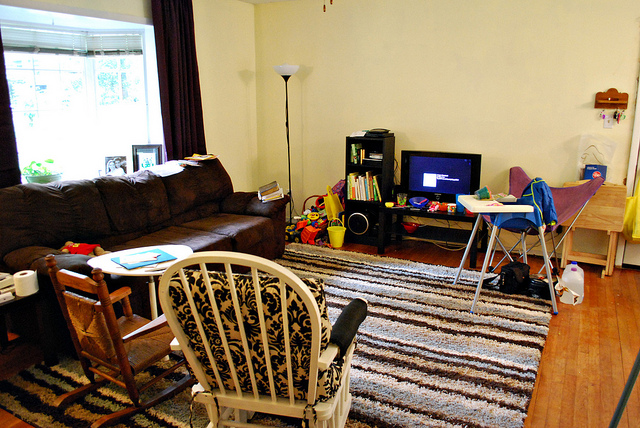
user: Given an image and a question. Answer the question in a short answer. Question: What's protecting this floor? Short Answer:
assistant: carpet